Languages of the Roman Empire

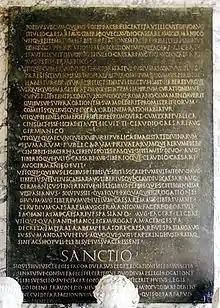
Bronze tablet preserving the text of the senatorial decree in 69 AD recognizing Vespasian as emperor

Latin was the language of the Romans from the earliest known period. Writing under the first Roman emperor Augustus, Virgil emphasizes that Latin was a source of Roman unity and tradition. In Virgil's epic "Aeneid" about the founding of Rome, the supreme deity Jupiter dictates that the refugee Trojans who have come to settle in Italy will use the language of the native Latini as a means of unification: "they will keep the speech "(sermo)" and "mores" of their fathers ... and I will make them all Latins with one mode of expression" "(uno ore," literally "with one mouth"). The Julio-Claudian emperors, who claimed descent from the Virgilian hero Aeneas, encouraged high standards of correct Latin "(Latinitas)", a linguistic movement identified in modern terms as Classical Latin, and favored Latin for conducting official business.